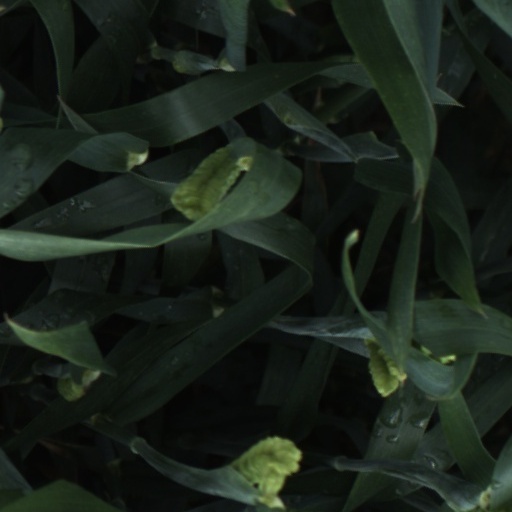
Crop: wheat